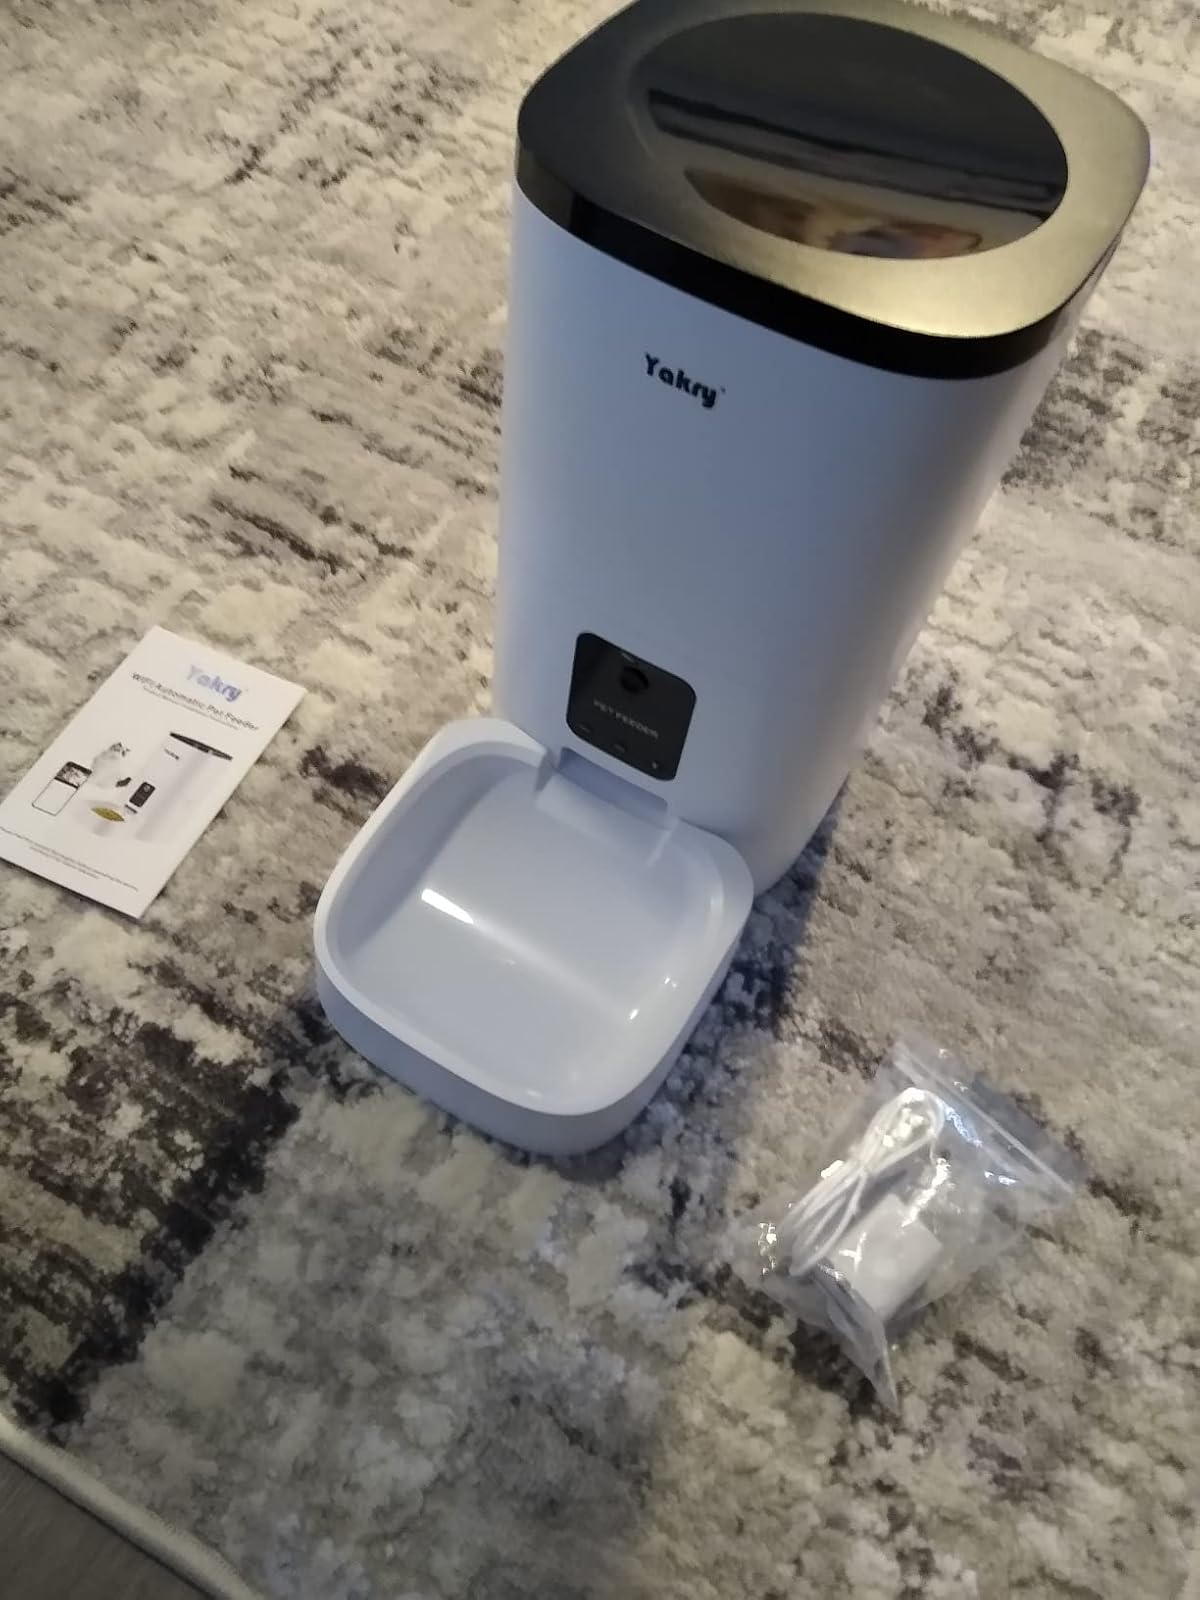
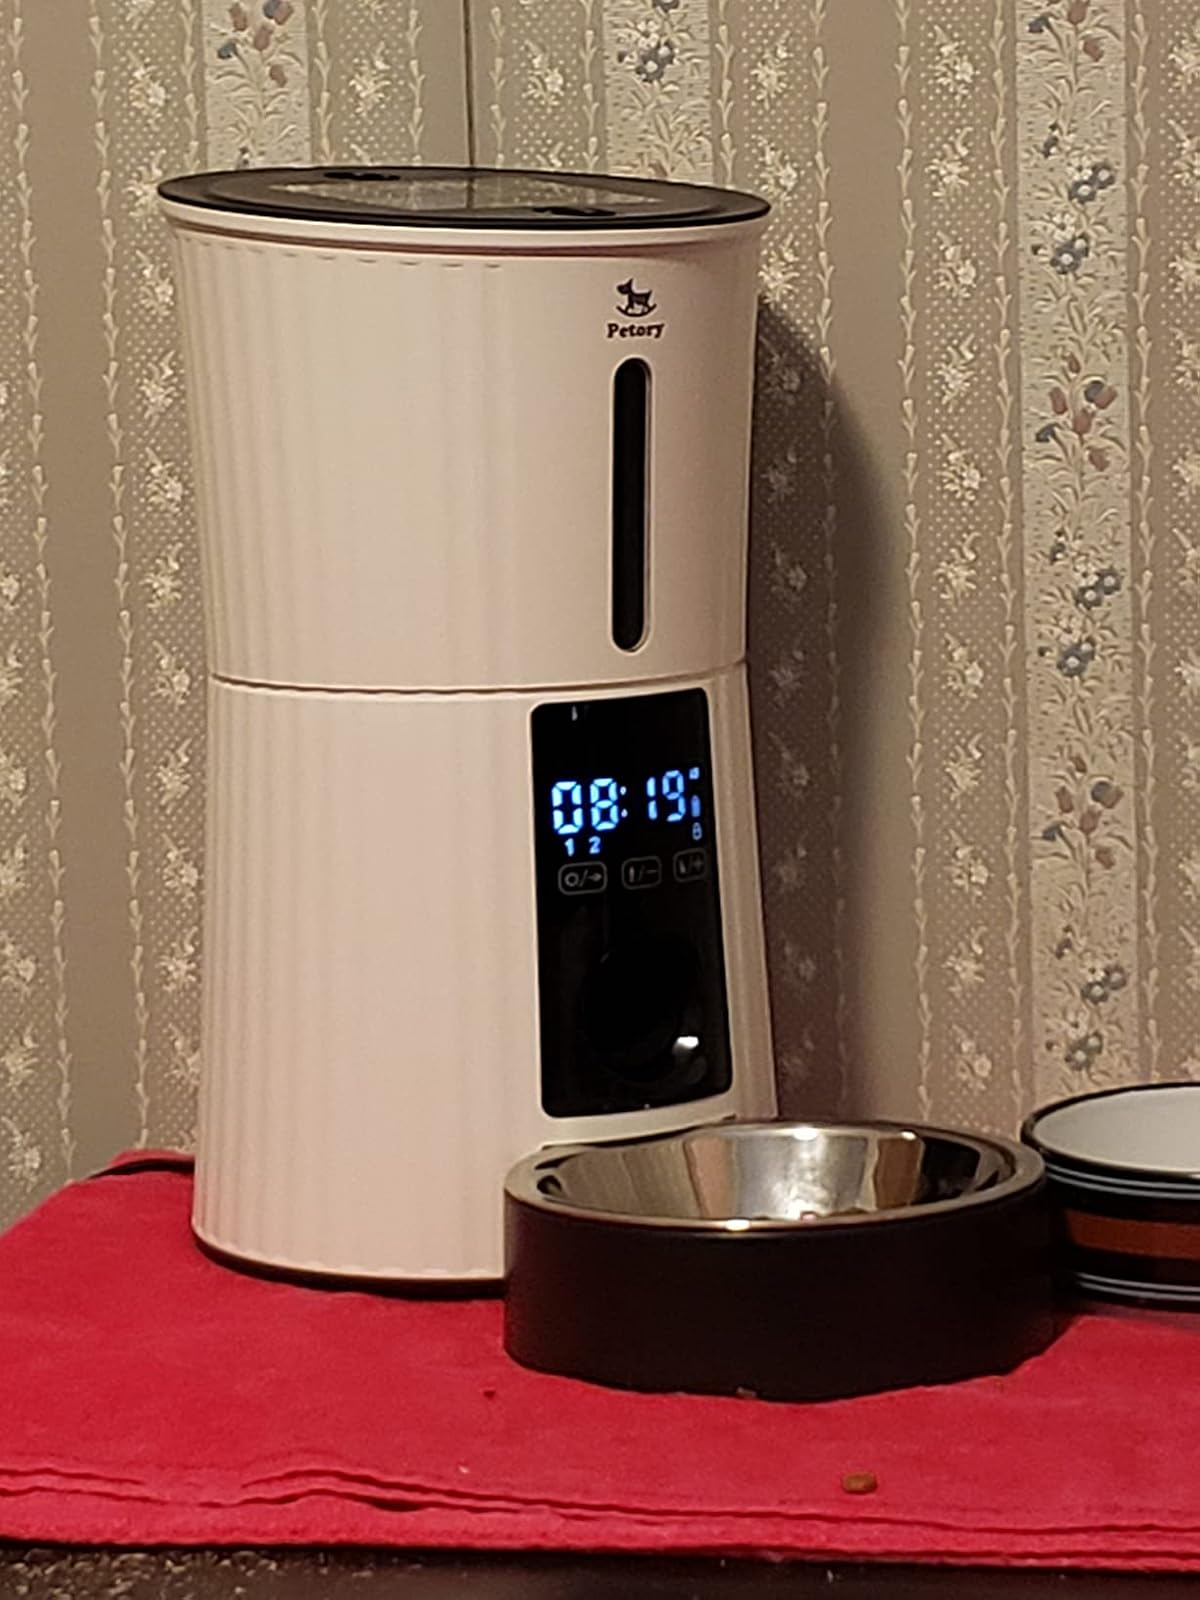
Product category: items_feeder
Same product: no